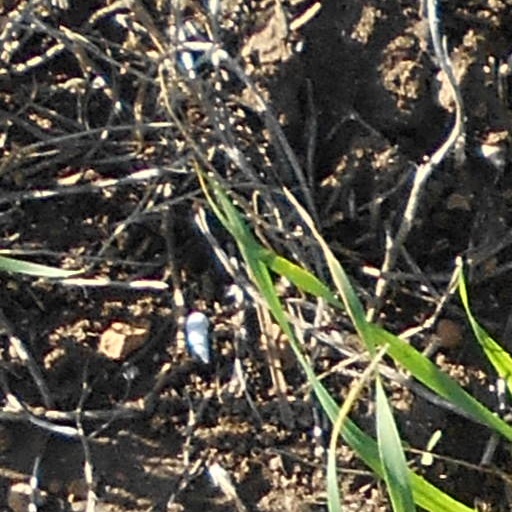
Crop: wheat